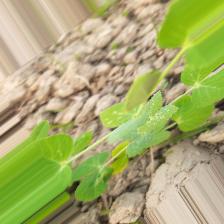
Label: Powdery Mildew